The Flash season 7

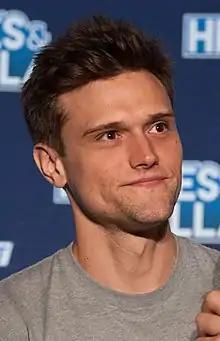
Hartley Sawyer was fired by The CW after his past social media posts with racist and misogynistic references resurfaced in the wake of the George Floyd protests. The decision was met with both praise and backlash, with some accusing the CW of supporting cancel culture.

Main cast members Grant Gustin, Candice Patton, Danielle Panabaker, Carlos Valdes, Danielle Nicolet, Efrat Dor and Jesse L. Martin return as Barry Allen / The Flash, Iris West-Allen, Caitlin Snow / Frost, Cisco Ramon, Cecile Horton, Eva McCulloch, and Joe West. Tom Cavanagh, in addition to returning as Nash Wells, also plays Harry Wells, H. R. Wells, Sherloque Wells, Earth-1 Wells and Eobard Thawne / Reverse-Flash. Brandon McKnight, who plays Chester P. Runk, was promoted to the main cast on March 3, 2020, while Kayla Compton, who plays Allegra Garcia, was promoted to the main cast two days later, on March 5, 2020. Hartley Sawyer was expected to return as Ralph Dibny / Elongated Man in the season, but on June 8, 2020, he was fired from the series after his past social media posts with racist and misogynistic references resurfaced in the wake of the George Floyd protests. Sawyer's character eventually made his appearance in the third episode "Mother", portrayed by an uncredited actor. On December 1, 2020, David Ramsey was revealed to be reprising his "Arrow" role of John Diggle in the season. On January 13, 2021, Jon Cor was cast in a guest role as Mark Stevens / Chillblaine for the seventh season. On March 30, 2021, Jordan Fisher was cast in a recurring role as Bart Allen / Impulse. On May 4, 2021, it was announced that Cavanagh and Valdes would leave the series after the season concludes. It was originally planned for Cavanagh to leave after season six, but he remained to properly conclude his characters' storyline in the seventh season's first three episodes; he is credited as a special guest star for his later appearances. In the same month, it was revealed that Jessica Parker Kennedy and John Wesley Shipp would be reprising their roles as Nora West-Allen / XS and Jay Garrick.